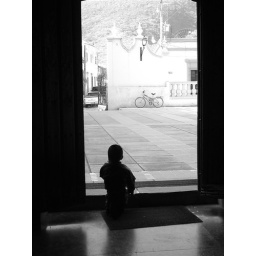
In the light of the church in Mascota, this child was standing in the door way in silence.